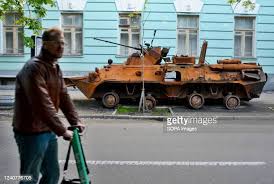
Label: BTR-60